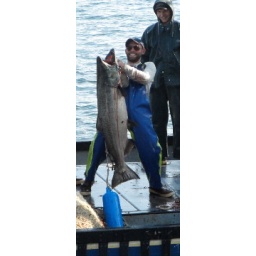
My boy Matt with a BIG king that was caught by his boat THE RUBACON